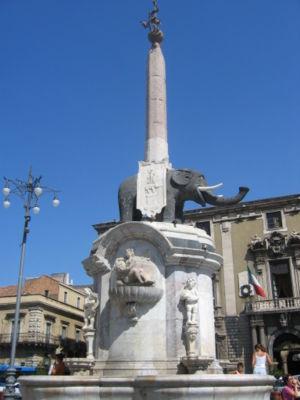
La Fontaine de l'éléphant est un monument construit entre 1735 et 1737 par l'architecte Giovanni Battista Vaccarini. Elle est située au centre de la Piazza del Duomo à Catane. Son élément principal est une statue de basalte, qui représente un éléphant noir, communément appelé u Liotru que l'on retrouve sur l'emblème de la ville en Sicile.
Un obélisque est un monument monolithe élevé, utilisé notamment dans l'architecture sacrée de l'Égypte antique. Dans le vocabulaire architectural, l'obélisque se distingue de la pyramide par sa hauteur qui est supérieure à trois fois la moitié de la base.
Catane est une ville d'Italie, sur l'île de Sicile, et est la capitale de la province de Catane.